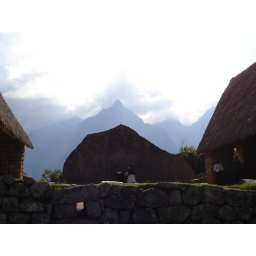
You can see the carved rock in the foreground and in the background the mountain it is shaped on